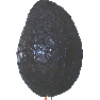
Label: Avocado ripe 1